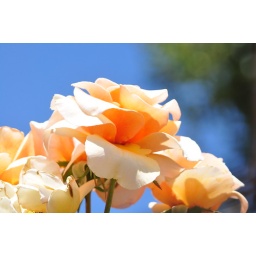
I love this peach color against the blue sky